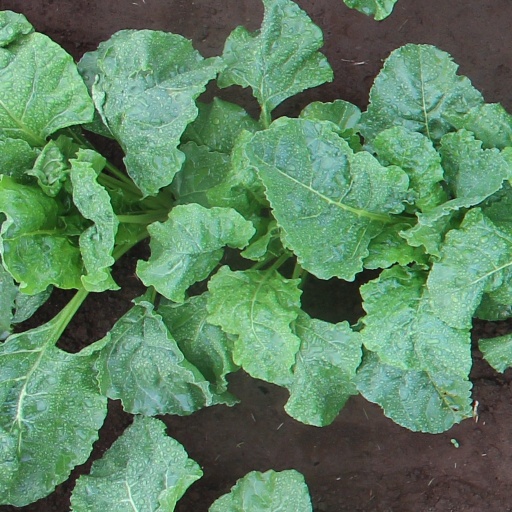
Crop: sugar beet